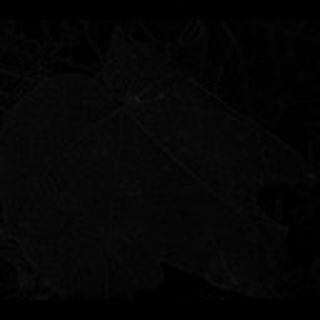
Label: cotton_target_spot